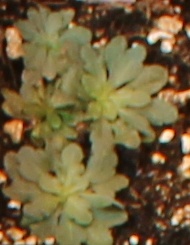
Label: Horseweed